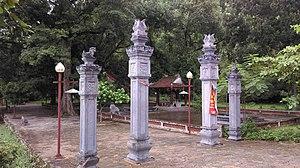
Hậu Lộc est un district de la province de Thanh Hóa dans la côte centrale du Nord au Viêt Nam.